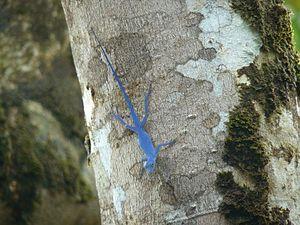
Anolis gorgonae est une espèce de sauriens de la famille des Dactyloidae.